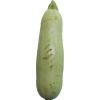
Label: Zucchini 1